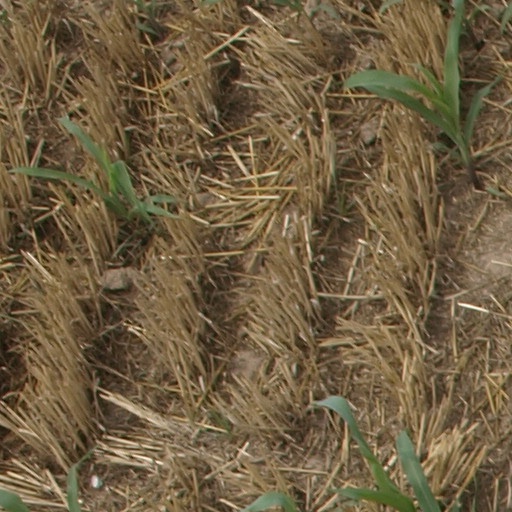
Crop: maize; corn